Mário Negromonte

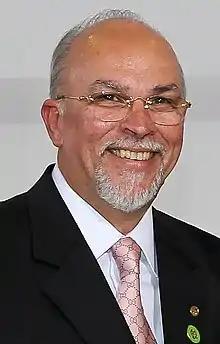
Negromonte in January 2011

Mário Sílvio Mendes Negromonte (born 6 July 1950) is a Brazilian who has served as minister of cities under the Rousself administration and a member of the chamber of deputies from Bahia. Although born in Pernambuco, he has spent his political career representing the state of Bahia, having served as state representative from 2003 to 2019.